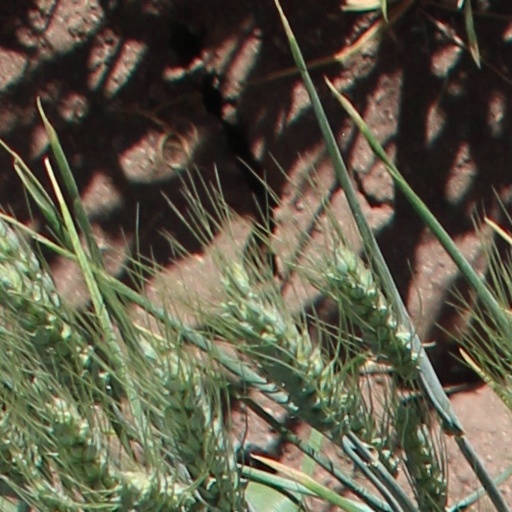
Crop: wheat